Mount Rubidoux

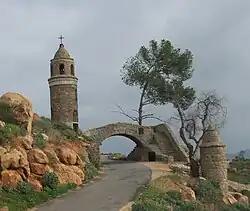
The World Peace Bridge on Mount Rubidoux.

Tom Patterson, as well as most local Riverside historians, have concluded that the original name of Mount Rubidoux was Pachappa. They speculate that one of the early owners of Rancho Jurupa reassigned the name Pachappa to another, smaller hill, in order to expand the property of the Rancho. Since Pachappa hill was designated as the southeast marker of the Jurupa Rancho, which was granted by the Mexican government to Juan Bandini in 1838, reassigning the name to the current Pachappa Hill would have expanded the Rancho Jurupa significantly, incorporating all of the area covered by today's downtown Riverside. It is also possible the United States government renamed the hills in order to satisfy acreage requirements of the original Mexican land Grant.